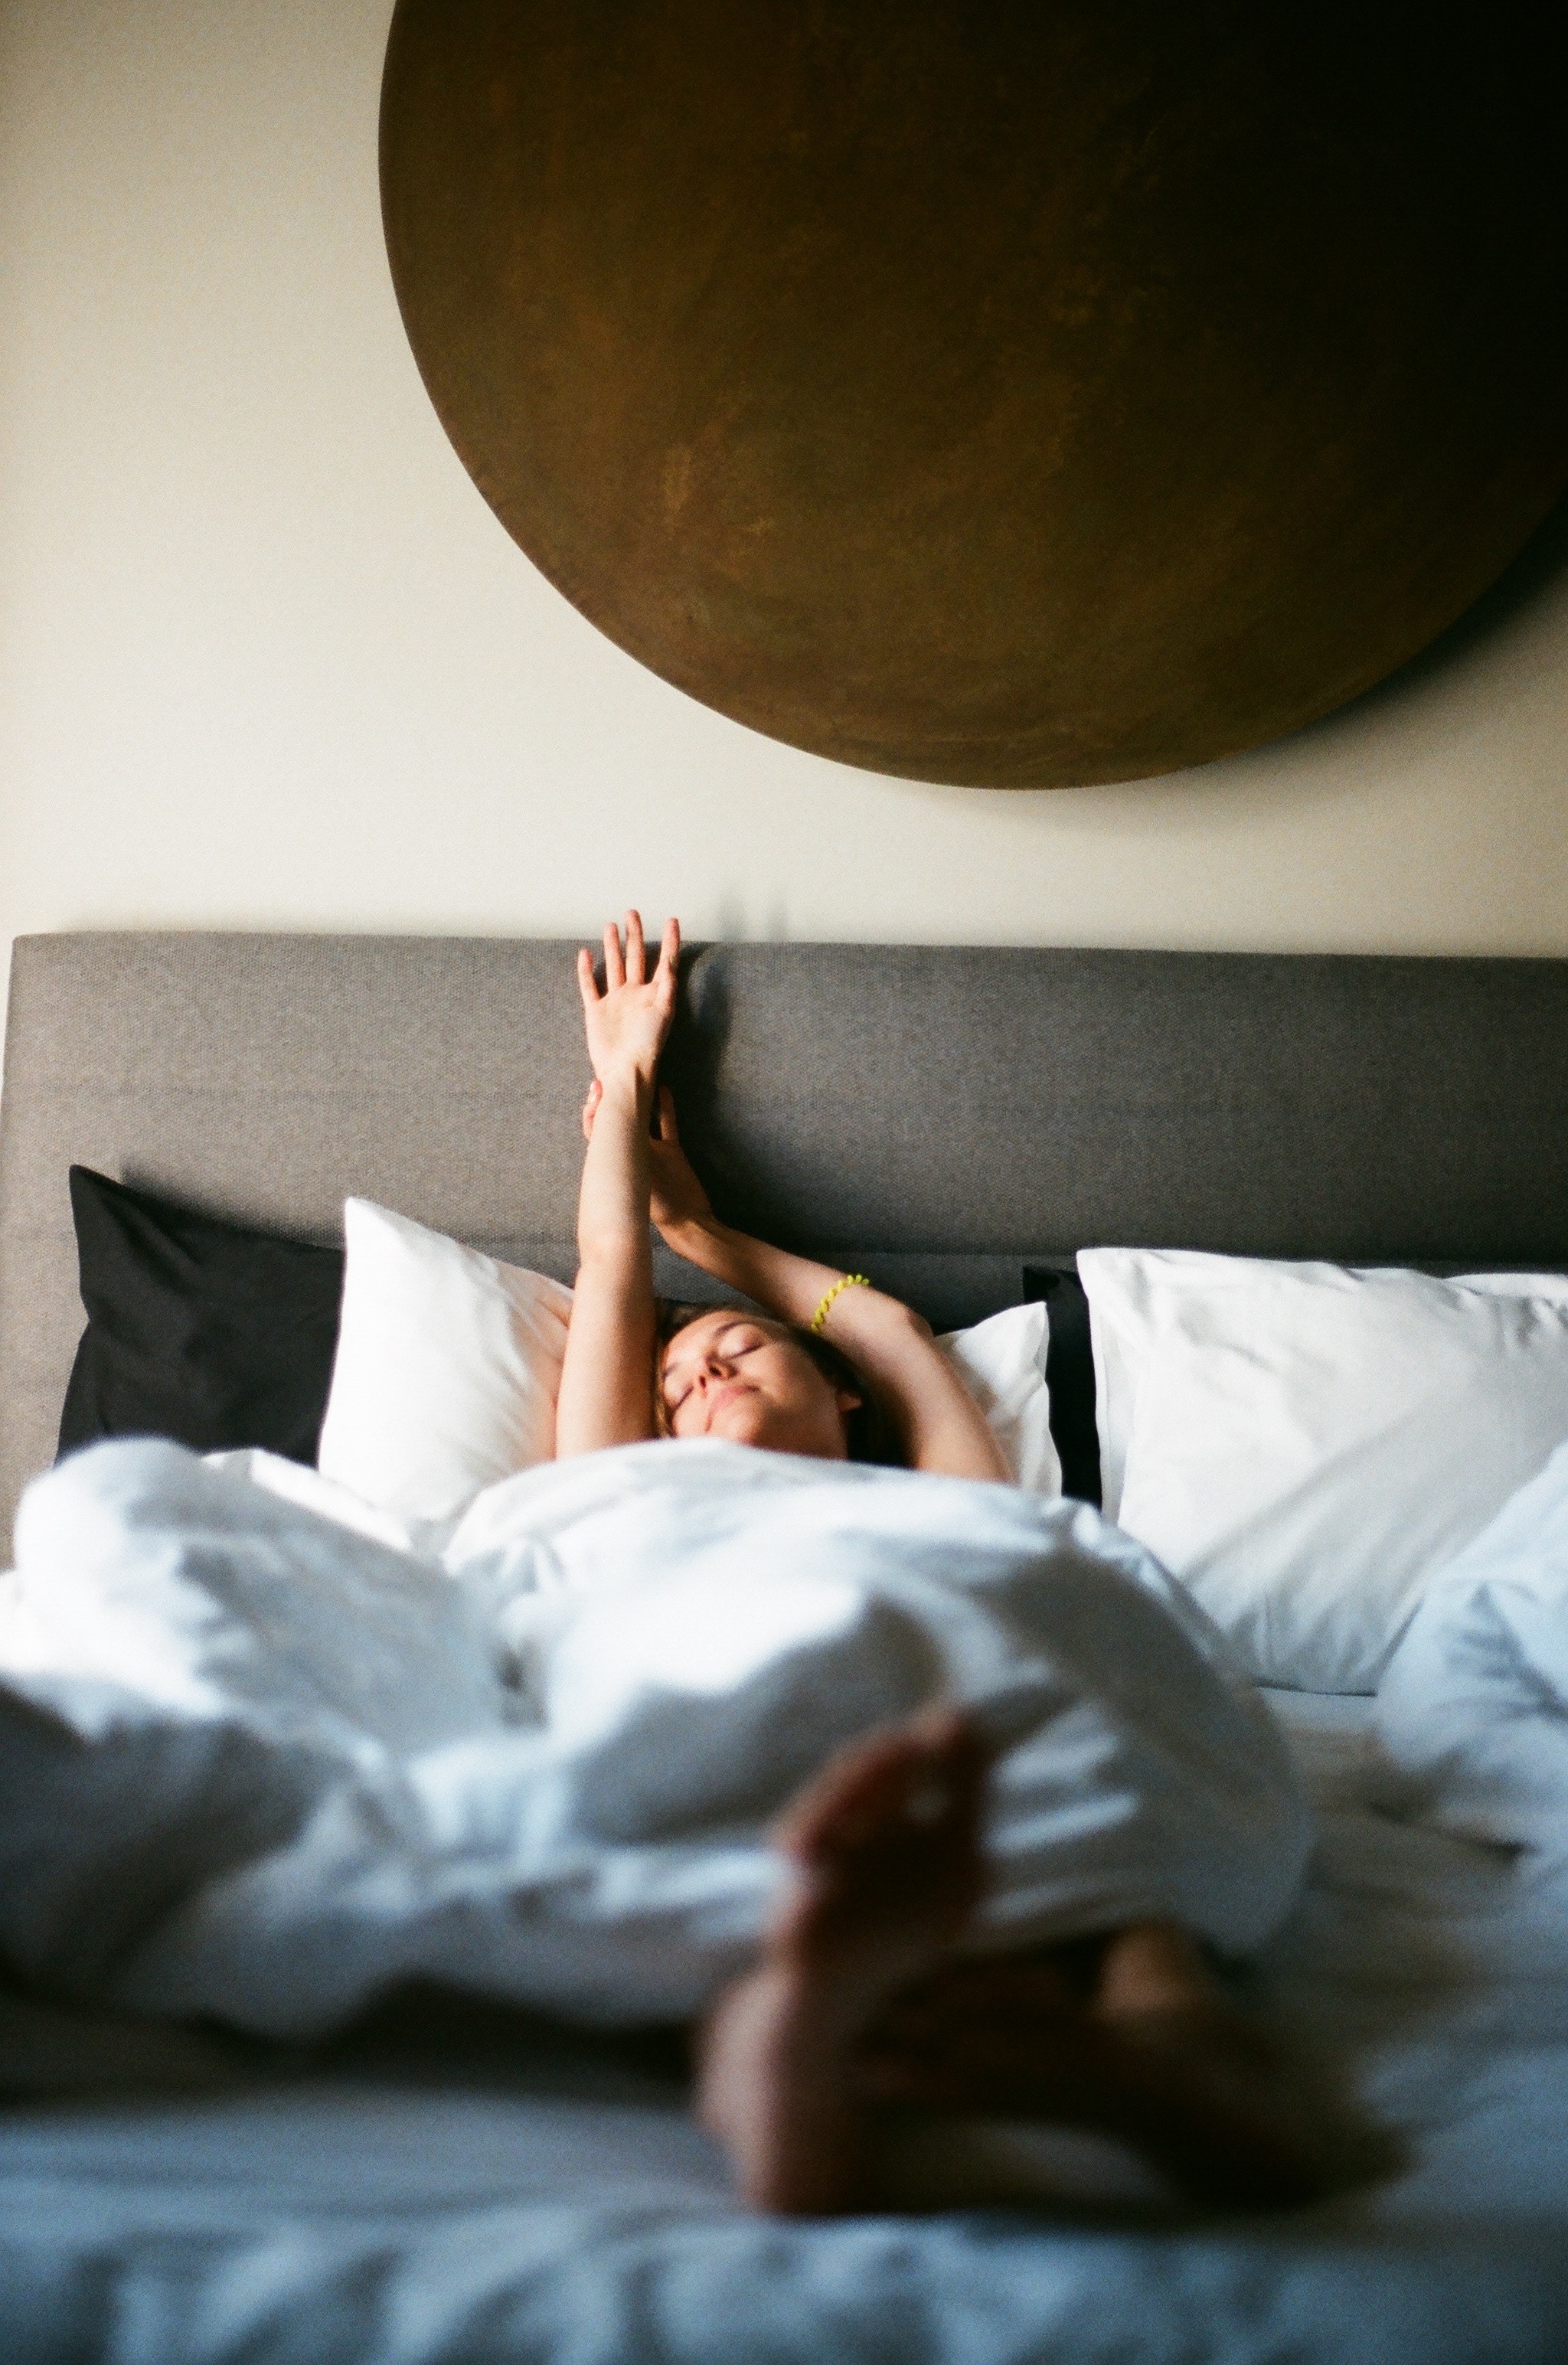
woman, hair, glasses, head, arm, shoulder, leg, comfort, human body, flash photography, lighting, dress, wood, knee, thigh, Tints and shades, bed, elbow, human leg, t shirt, linens, darkness, lamp, bedding, bedroom, barefoot, room, sitting, astronomical object, flooring, bed sheet, lampshade, stock photography, flesh, shadow, monochrome photography, still life photography, throw pillow, nap, lighting accessory, monochrome, reading, photo shoot